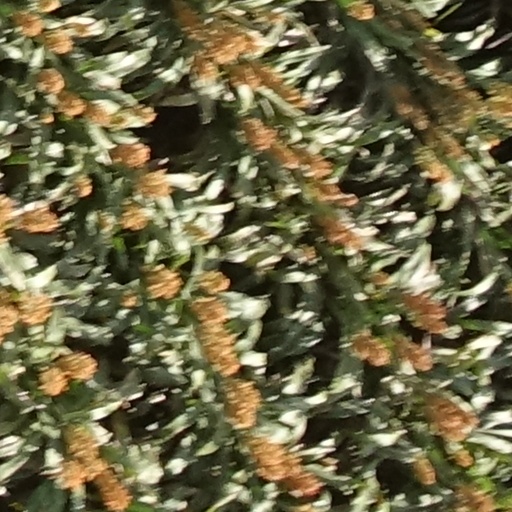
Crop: sorghum